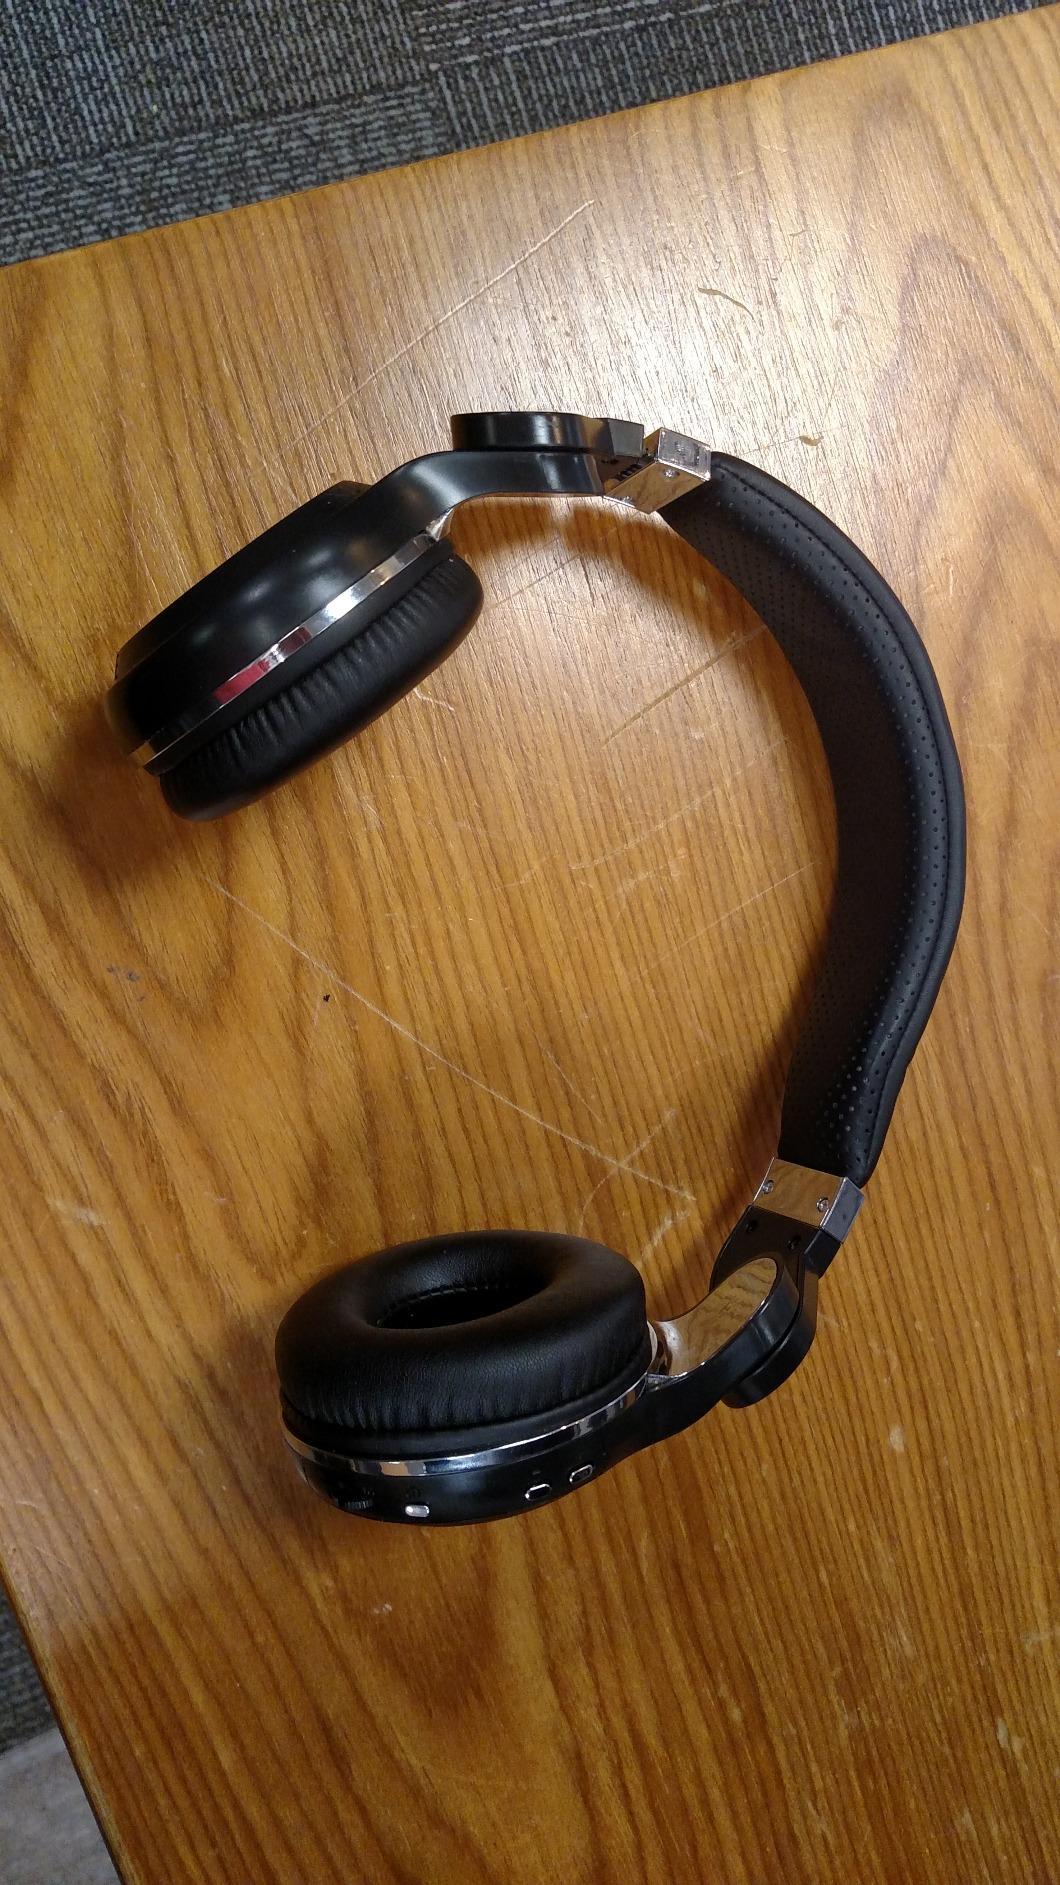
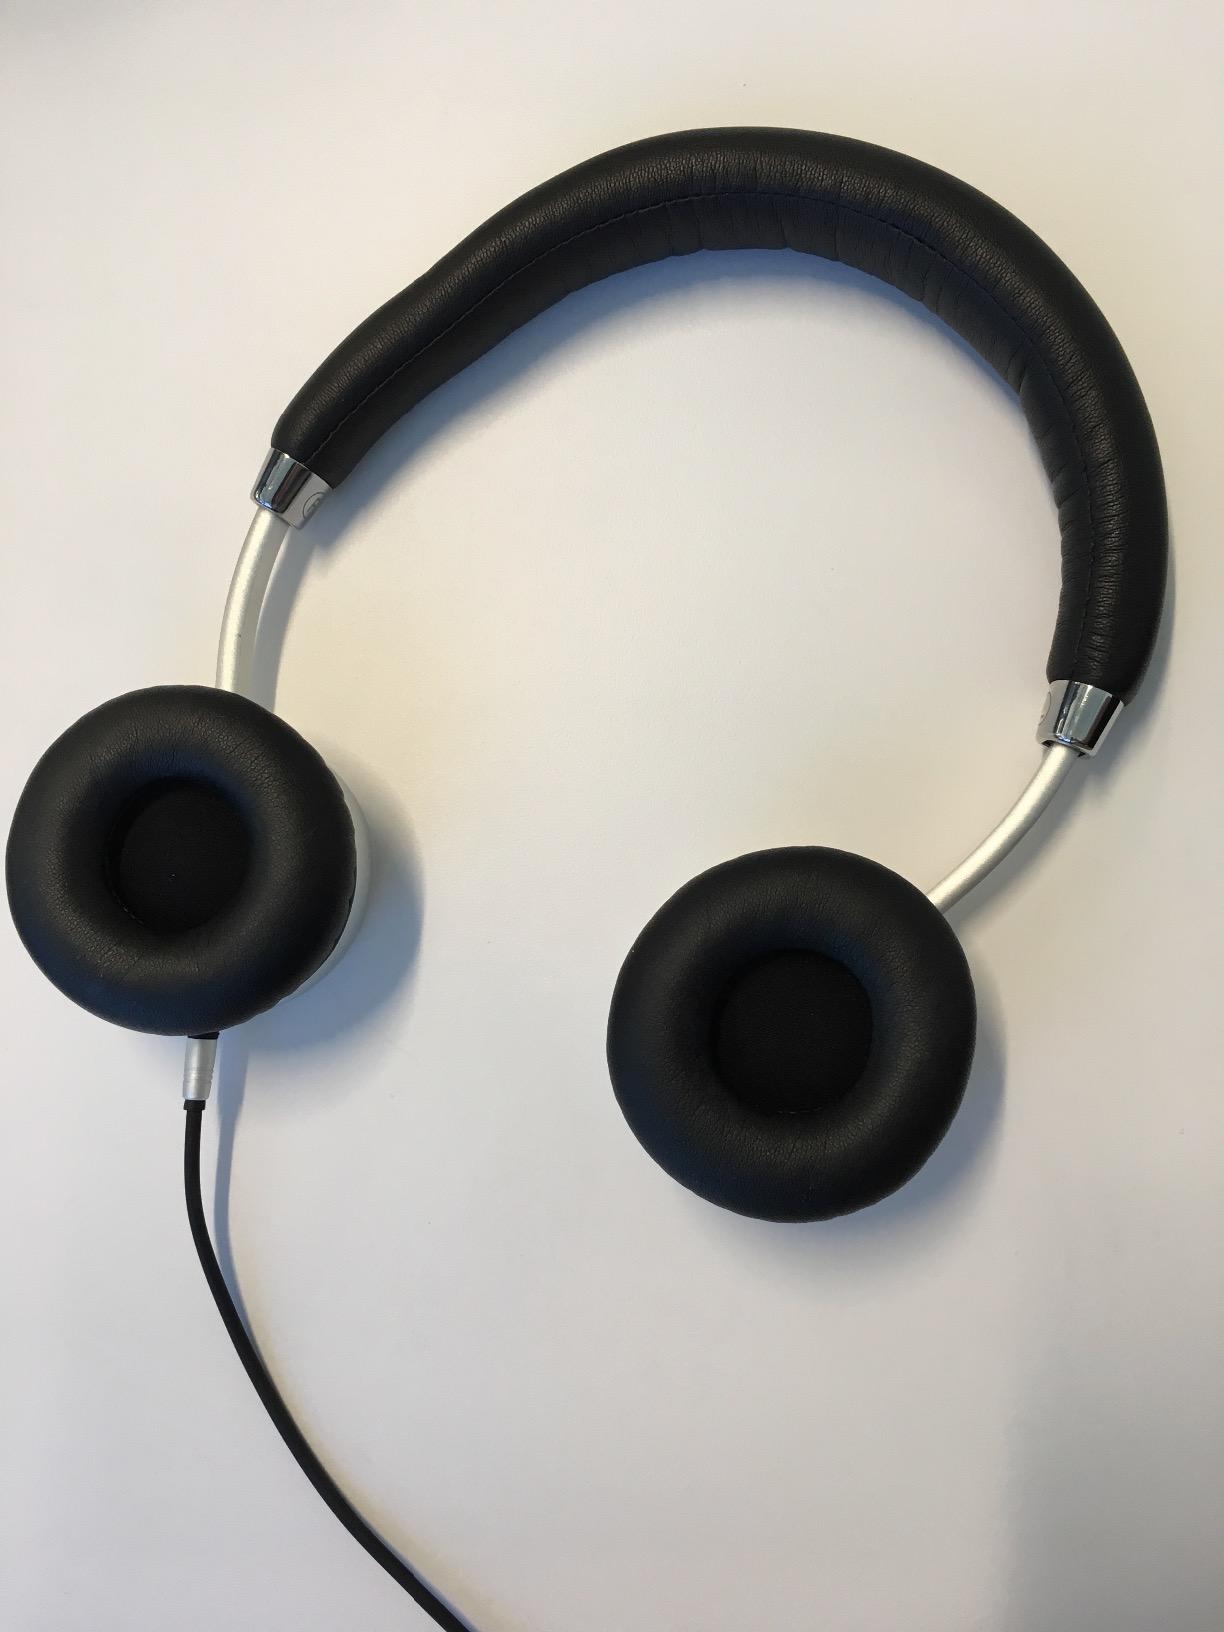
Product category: headphones
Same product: no